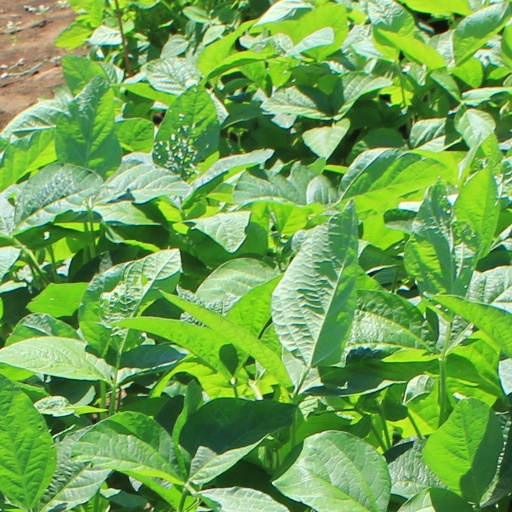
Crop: soybean